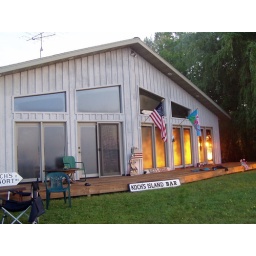
Reflection of a golden sunrise in the house windows.